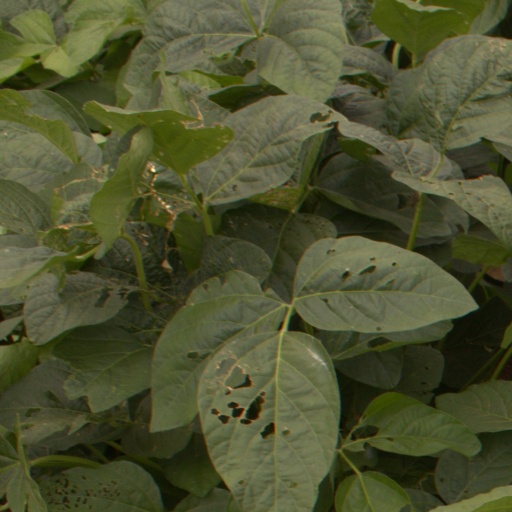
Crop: soybean